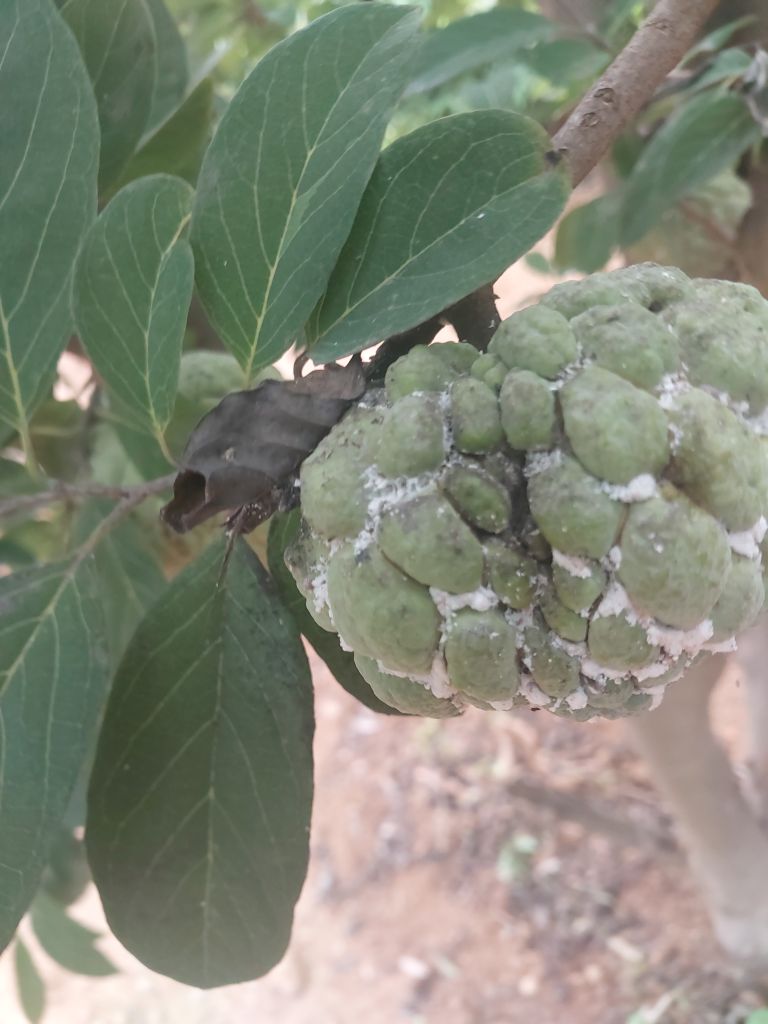
Disease label: Athracnose